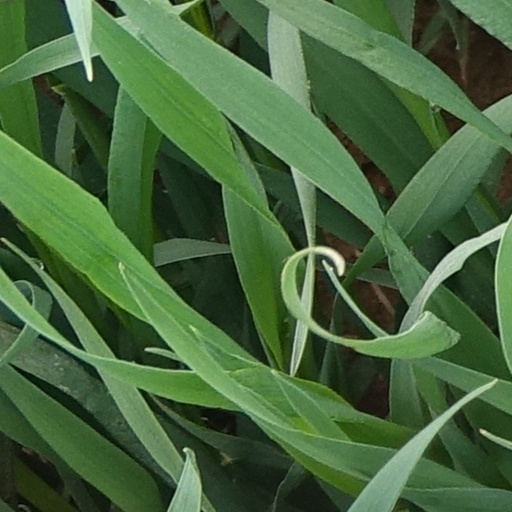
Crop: wheat